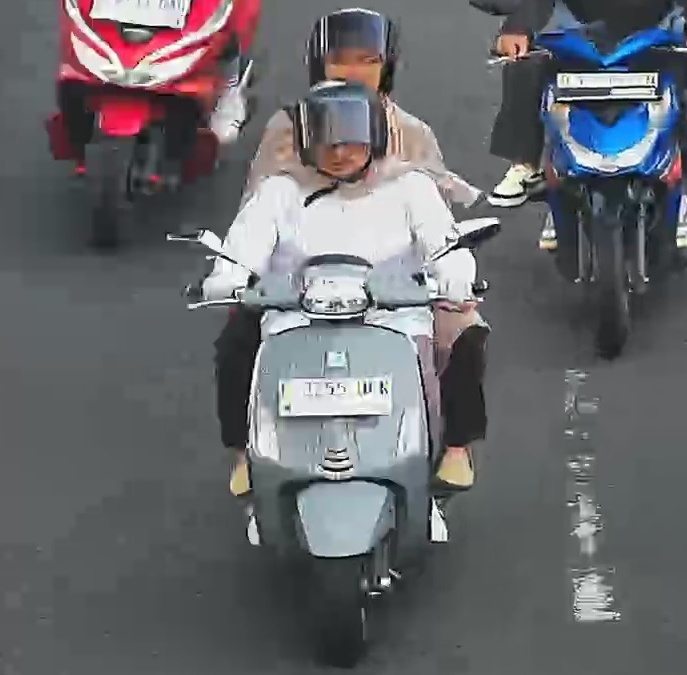
person-with-helmet: 2
person-without-helmet: 0